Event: Nepal Earthquake
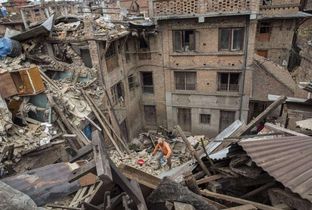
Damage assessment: damage